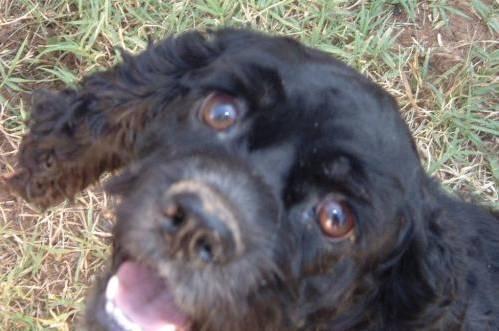
dog